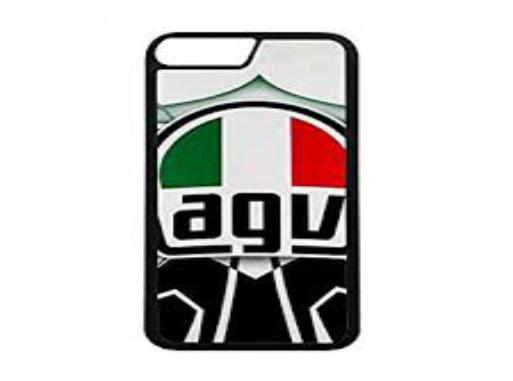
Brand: agv
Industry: Sports